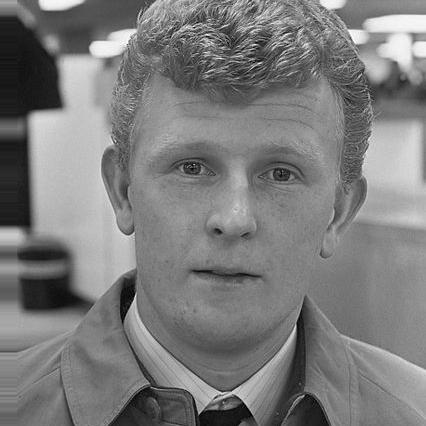
Age: 23